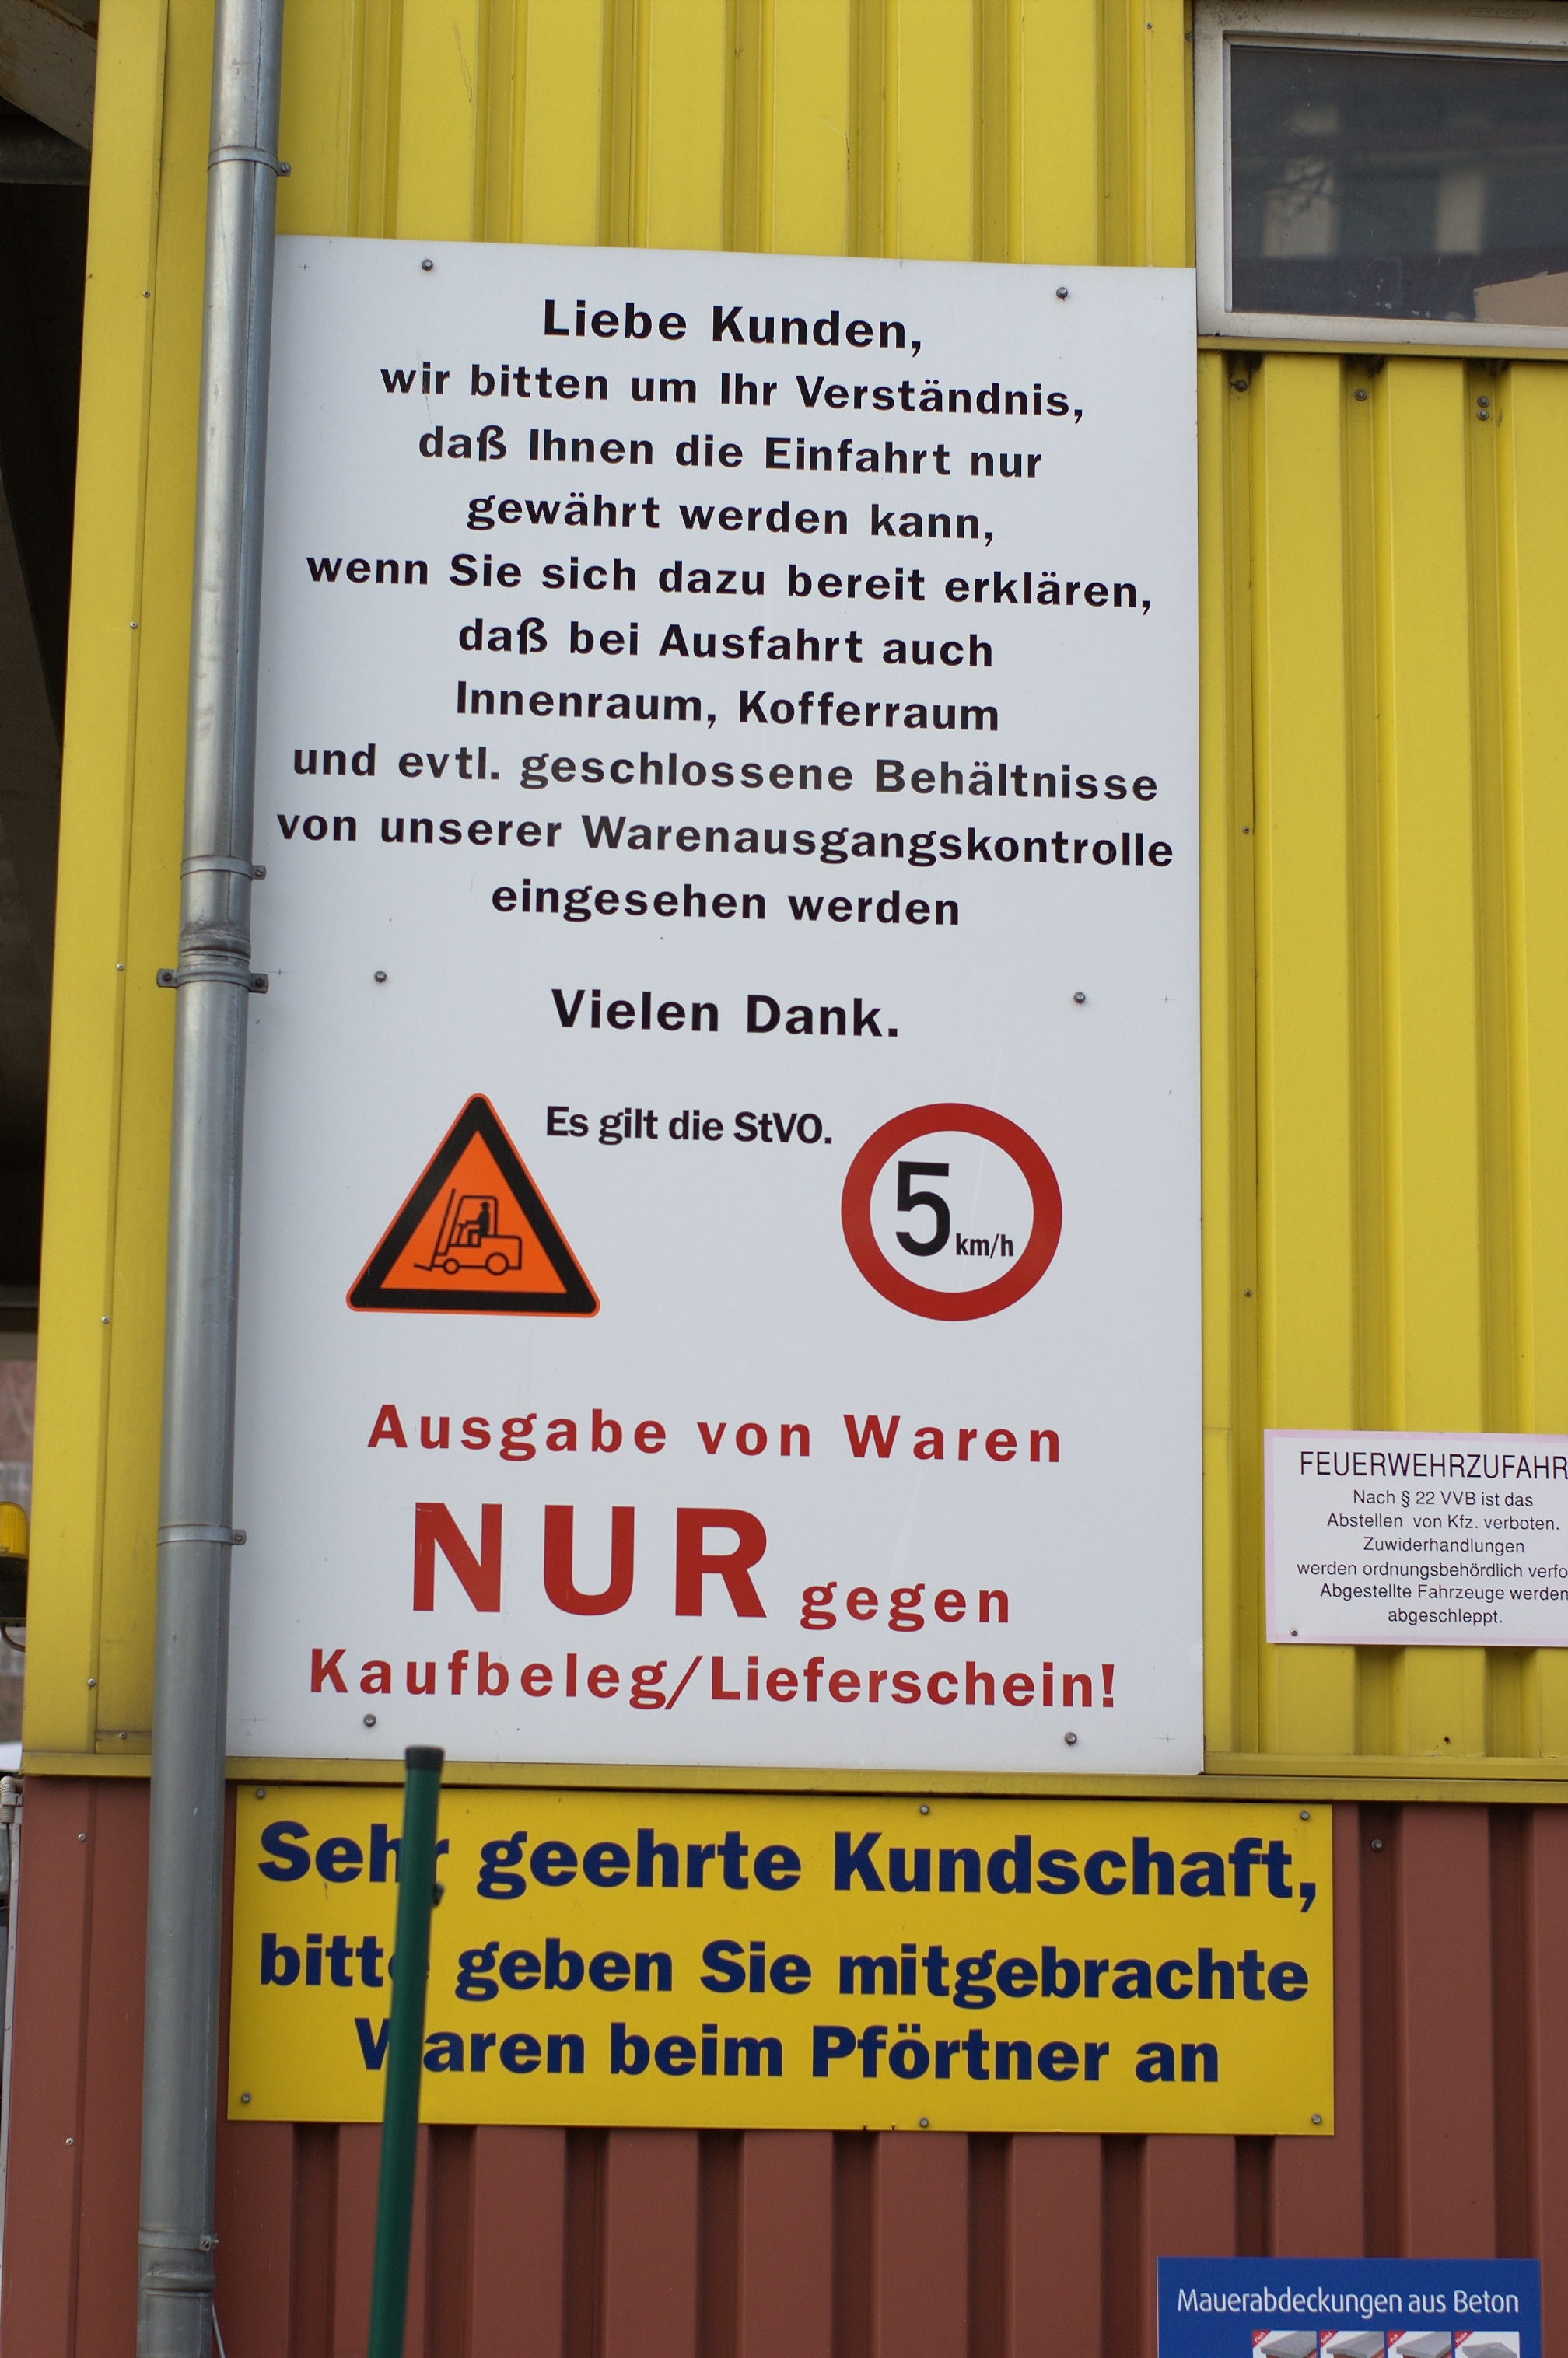
advertising, sign, banner, yellow, interior design, signs, germany, deutschland, berlin, steffenzahn, schilder